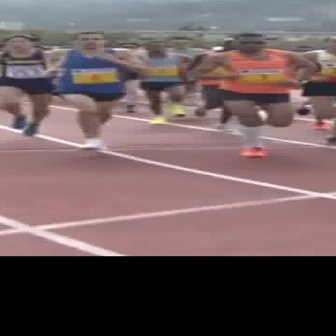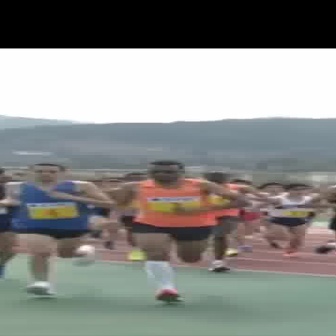
  Please identify the target specified by the bounding box [191,32,317,158] in the first image and locate it in the second image. Return the coordinates in [x_min,y_min,x_max,y_max] format.
Answer: [100,158,243,301]